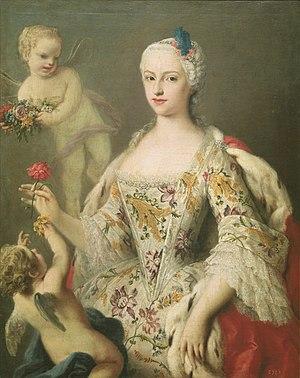
Marie Antoinette infante d'Espagne (1729-1785), reine de Sardaigne-Piémont, duchesse de Savoie, fille de roi Philippe V d'Espagne, femme de Victor-Amédée III de Savoie. Español: es:María Antonieta de España Magyar: Mária Antonietta spanyol infánsnő (1729-1785), szárd-piemionti királyné, savoyai hercegné, V. Fülöp spanyol király és Farnese Erzsébet legkisebb leánya, I. Viktor Amadé szárd-piemonti király (II. Viktor Amadé sayvoai herceg) felesége. Polski: pl:Maria Antonia Burbon
Marie-Antoinette-Ferdinande d'Espagne, plus connue sous le nom de Marie-Antoinette d’Espagne, née le 17 novembre 1729 à Séville et morte le 19 septembre 1785 à Moncalieri, est une infante d'Espagne, duchesse de Savoie, princesse du Piémont et reine de Sardaigne, épouse de Victor-Amédée III, roi de Sardaigne.
Cet article présente, par ordre chronologique de naissance, les principales personnalités féminines ayant appartenu à la Maison de Savoie, par naissance ou par mariage.